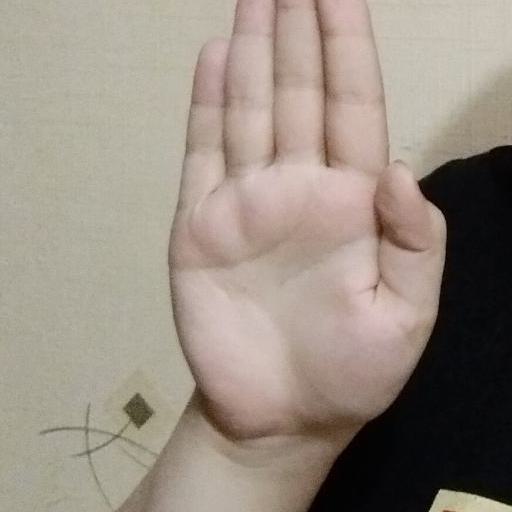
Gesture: stop